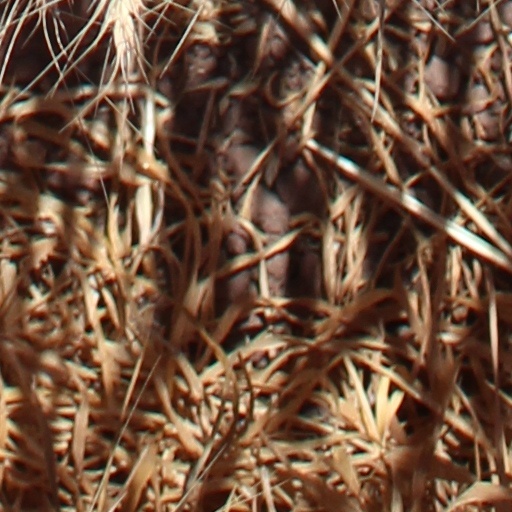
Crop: wheat